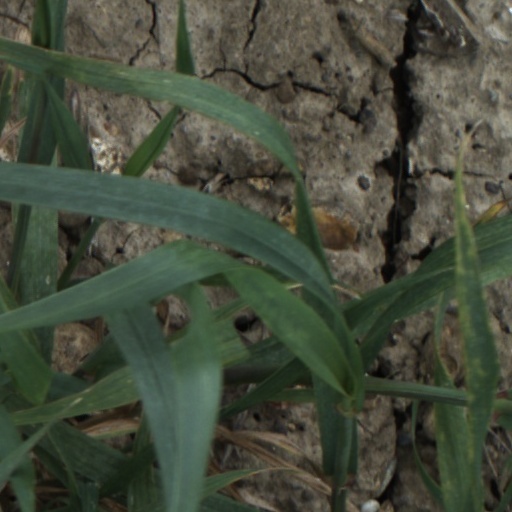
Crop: wheat